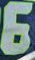
Number: 6